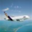
Label: airplane